Ivy Quainoo

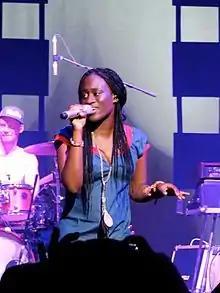
Ivy Quainoo in concert in Stuttgart, May 2012

After the final show, she promoted her single "Do You Like What You See?" on the "Harald Schmidt Show" and on "Verstehen Sie Spaß?". Her first album, entitled "Ivy", was released in March 2012. At the Echo award ceremony she sang, together with Aura Dione, Caro Emerald, Ina Müller and Dionne Bromfield, the song "Valerie" in memory of Amy Winehouse. Furthermore, Quainoo presented her second single "You Got Me" on "ProSieben Celebrity Boxing". On 14 May 2012, she started her first tour of Germany with a concert in Lüneburg. On the final show of "Germany's Next Topmodel" Quainoo sang her single "Break Away". In October 2012, Quainoo worked with Mousse T. on a song for the movie "Man tut was Mann kann". She also recorded the Song "Who You Are" with Stanfour for the mini-series "World Without End". On November 16, she released her album "Ivy" as a Gold Edition in which these new songs are available.